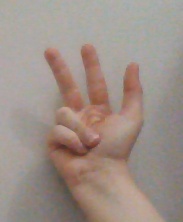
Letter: al